James McAtee

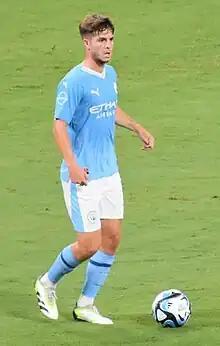
McAtee playing for Manchester City in 2023

On 4 July 2022, McAtee joined Championship club Sheffield United on a season-long loan alongside Manchester City teammate Tommy Doyle. Sheffield United would progress to the FA Cup semi-final to face Manchester City, alongside Doyle, he was unable to play in the semi-final against his parent club due to FA competition rules forbidding loan players from facing their parent clubs.